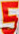
Number: 5